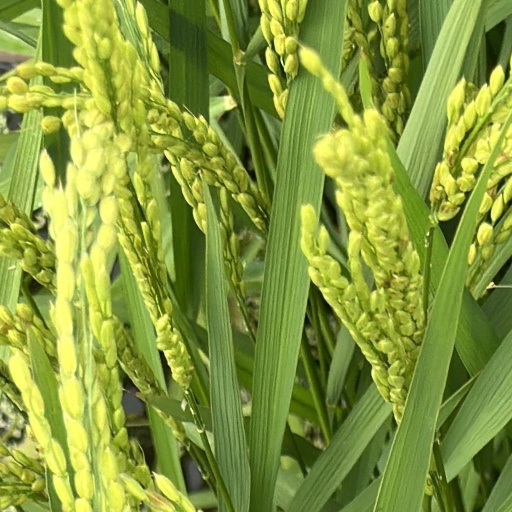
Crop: rice